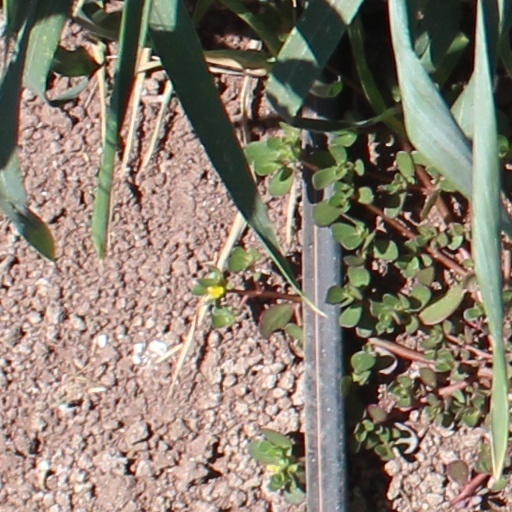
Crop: wheat